NBA 2K11

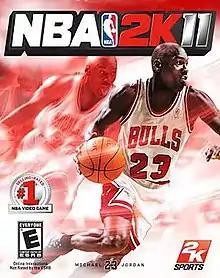
US cover art featuring Michael Jordan

NBA 2K11 is a 2010 basketball simulation video game developed by Visual Concepts and published by 2K. It was released in October 2010 for Microsoft Windows, PlayStation 2, PlayStation 3, PlayStation Portable, Xbox 360, and Nintendo Wii. As the twelfth installment in the "NBA 2K" series, it is the successor to "NBA 2K10" and the predecessor to "NBA 2K12". Michael Jordan of the Chicago Bulls is the cover athlete of the game. This is the first game in the series to be compatible with the PlayStation Move.